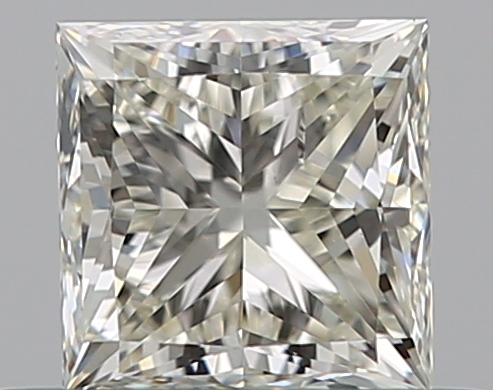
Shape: princess
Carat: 0.51
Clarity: SI1
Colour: K
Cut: EX
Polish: EX
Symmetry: EX
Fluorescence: F
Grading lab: GIA
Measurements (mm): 4.23 x 4.19 x 3.09